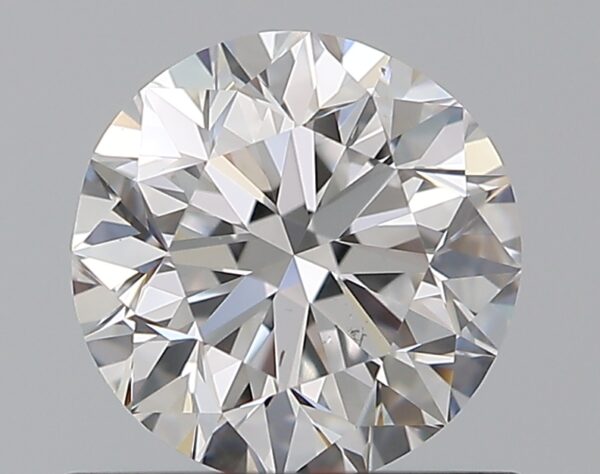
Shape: round
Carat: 0.82
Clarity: VS2
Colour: D
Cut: VG
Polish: EX
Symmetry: VG
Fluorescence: N
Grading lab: GIA
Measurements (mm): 5.78 x 5.86 x 3.76